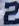
Number: 2